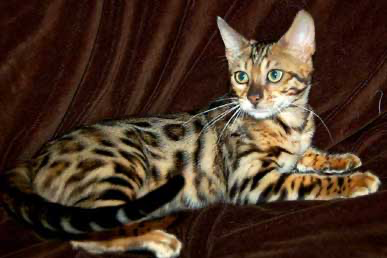
Animal: cat
Breed: Bengal